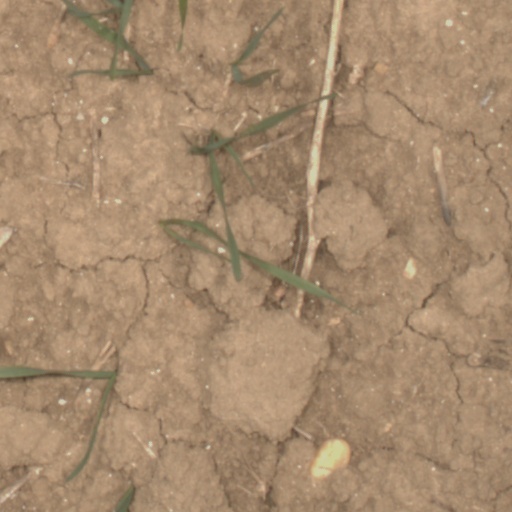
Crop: wheat